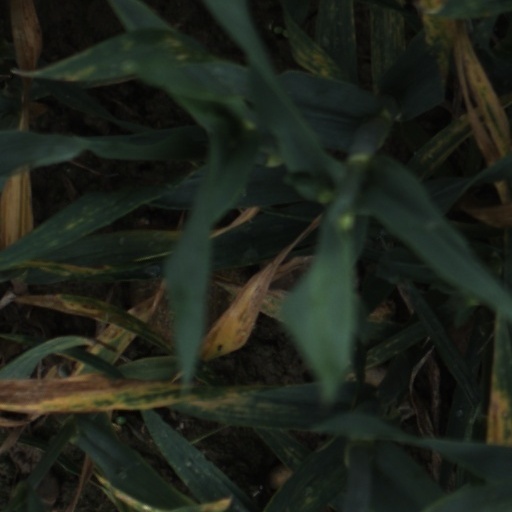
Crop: wheat